Sandy Salmon

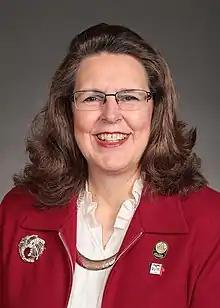
Iowa State Representative Sandy Salmon

Sandy Salmon is an American politician, military veteran, and farm manager. Salmon is a Republican member of the Iowa Senate from District 29 and previously served on the Iowa House of Representatives as the Representative from District 63 from 2013 to 2023.